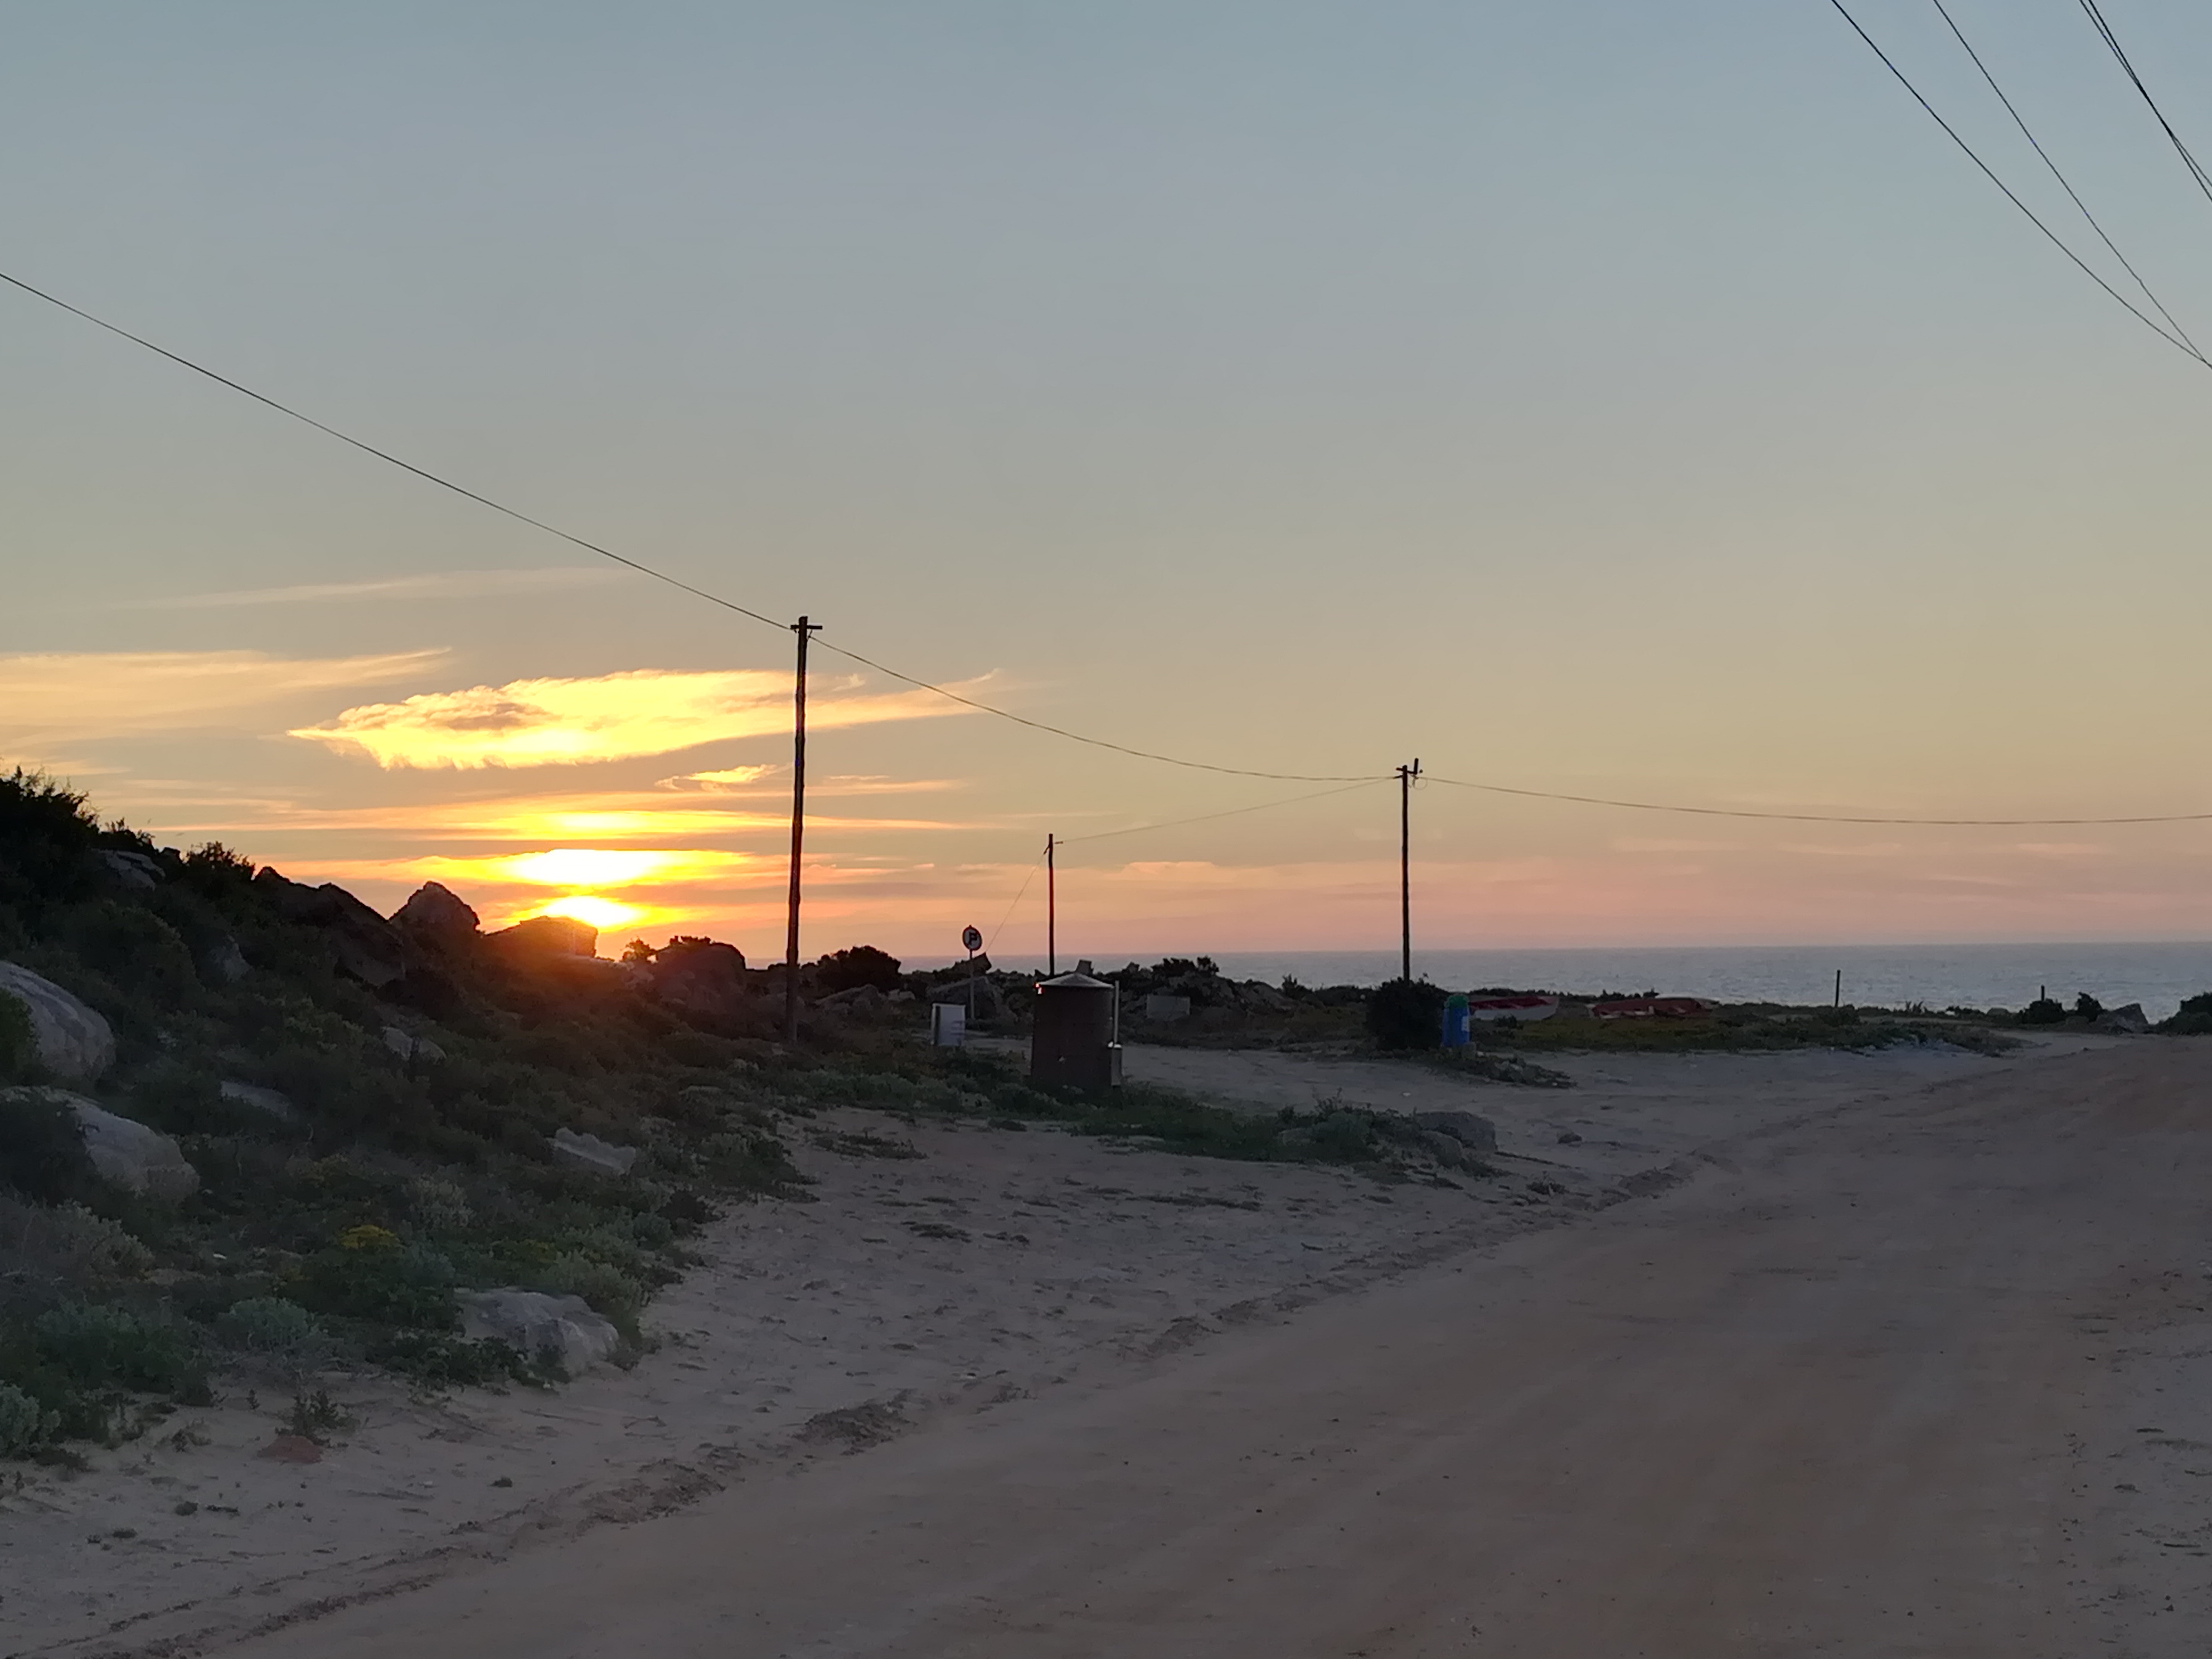
sunset, sky, cloud, evening, morning, horizon, sunrise, sea, ocean, dusk, beach, shore, road, coast, tree, landscape, sand, dawn, afterglow, winter, vacation